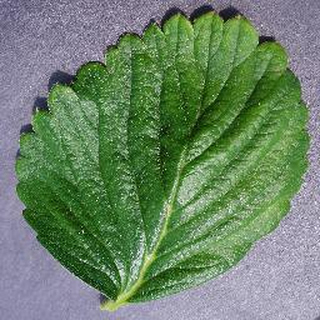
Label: healthy_strawberry